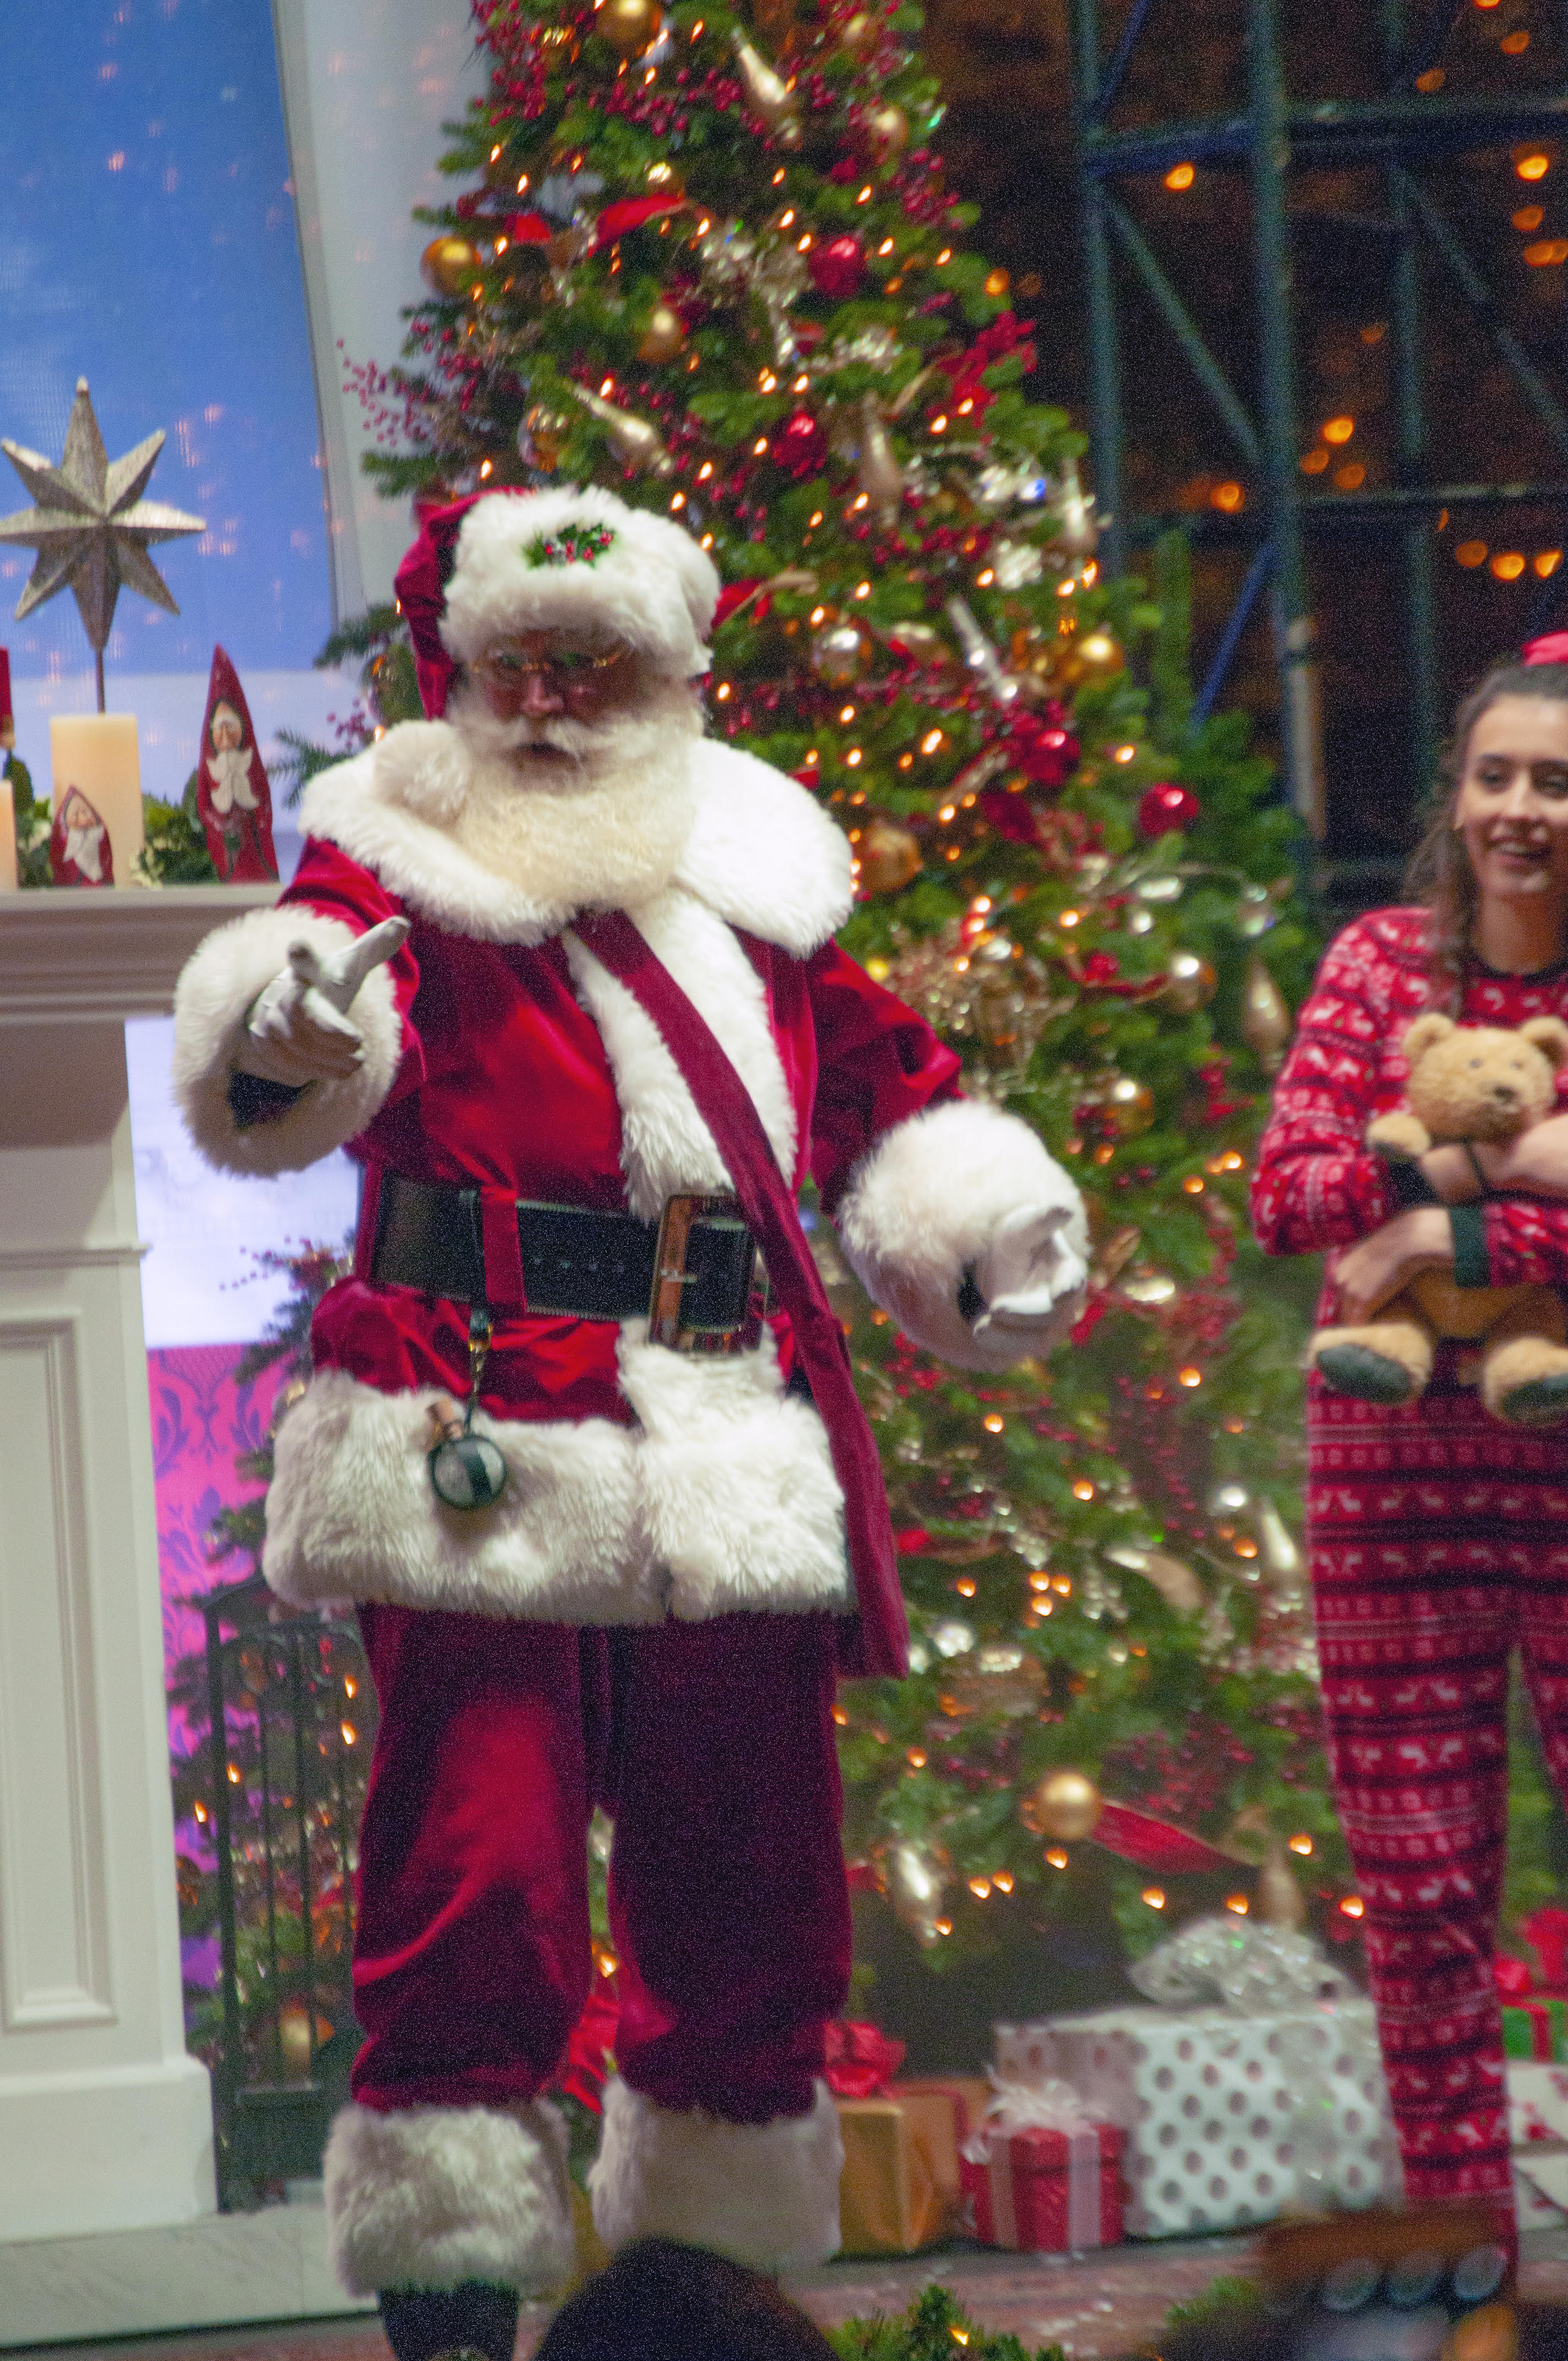
christmas, santa claus, christmas tree, christmas decoration, christmas eve, christmas ornament, holiday, event, tree, fictional character, plant, tradition, interior design